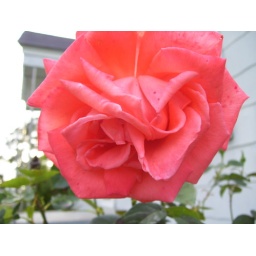
Lovely pink rose in my front yard. This particular bloom was so heavy it made the stalk droop.